Variety store

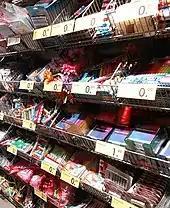
The interior of a one-euro shop in Amsterdam, Netherlands

In Japan, 100-yen shops (百円ショップ hyaku-en shoppu or 百均 hyakkin) have proliferated since around 2001. This is considered an after-effect of a decade-long recession of the Japanese economy. Despite the emphasis on value, however, some items, such as chocolate bars, may be priced higher than they are at other stores.